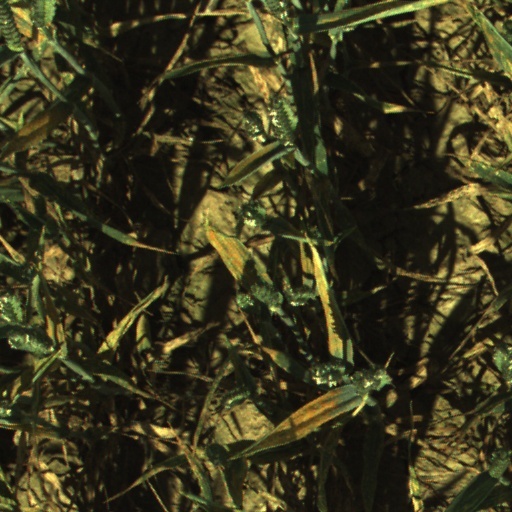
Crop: wheat